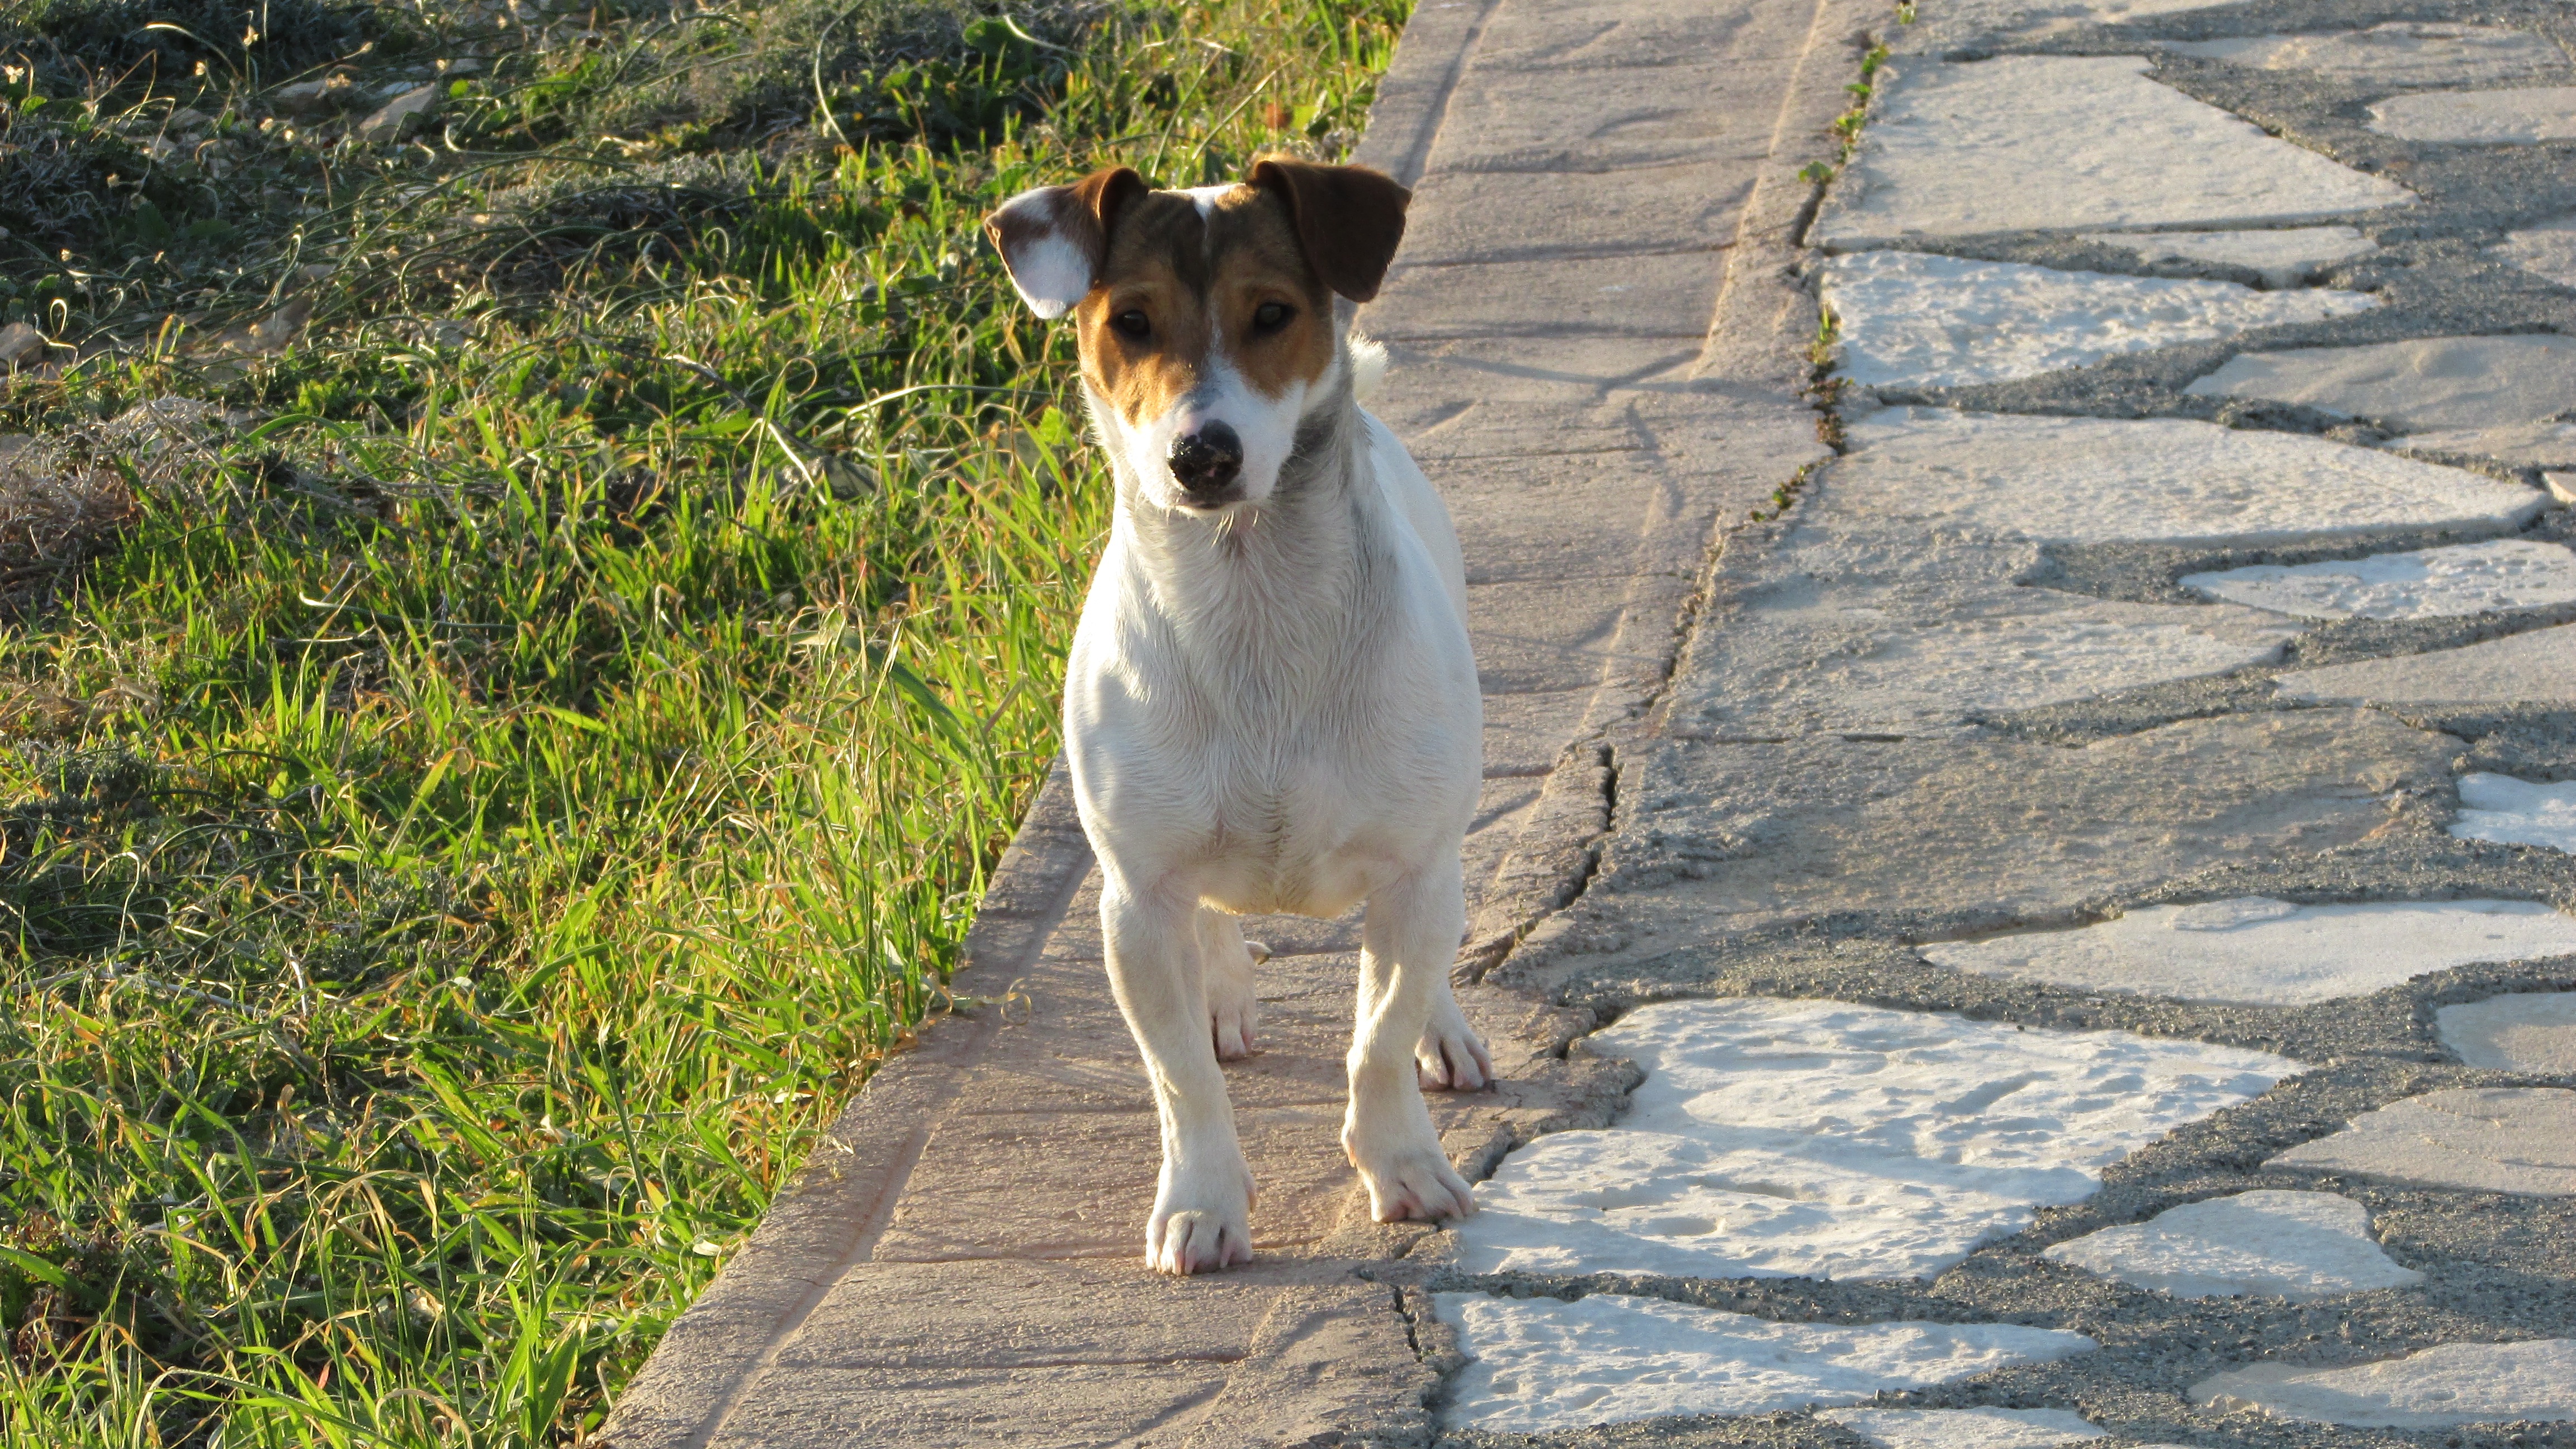
puppy, dog, cute, mammal, hound, homeless, vertebrate, curious, dog breed, terrier, street dog, dog like mammal, animal sports